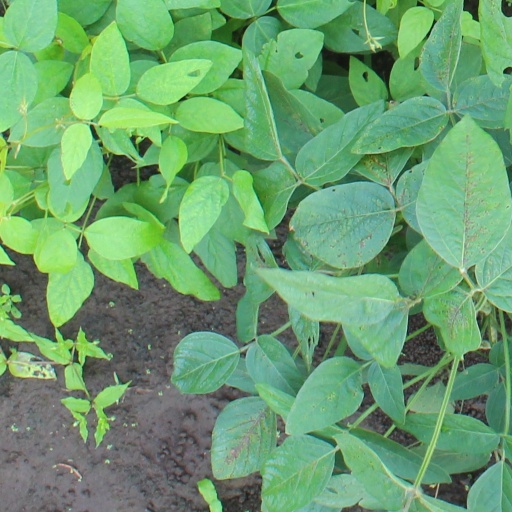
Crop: soybean